Ken Griffey Jr.

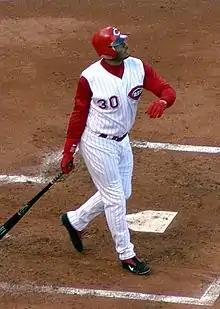
Griffey, batting for the Cincinnati Reds.

In 1997, Griffey led the Mariners to the AL West title and captured the American League Most Valuable Player Award, hitting .304 with 56 home runs and 147 RBI during 157 games. On April 15, 1997, Griffey wore the number 42, which led to an MLB tradition started in 1999 known as Jackie Robinson Day. The next season, 1998, was a season which was followed closely by the national media as both Griffey and Mark McGwire entered the summer ahead of the pace of Roger Maris' home run record of 61. Despite Griffey falling short, Major League Baseball put forth an effort to draw a new set of young fans and regain those disenchanted by the 1994 strike focused on McGwire, Chicago Cubs slugger Sammy Sosa, and Griffey's pursuit of Maris' record. Griffey, however, fell out of the spotlight due to some nagging injuries and was surpassed by McGwire and Sosa, who both broke the record set by Maris. Despite falling out of the record chase, Griffey nearly duplicated his 1997 statistics, finishing with a .284 average, 56 home runs and 146 RBI in 161 games.